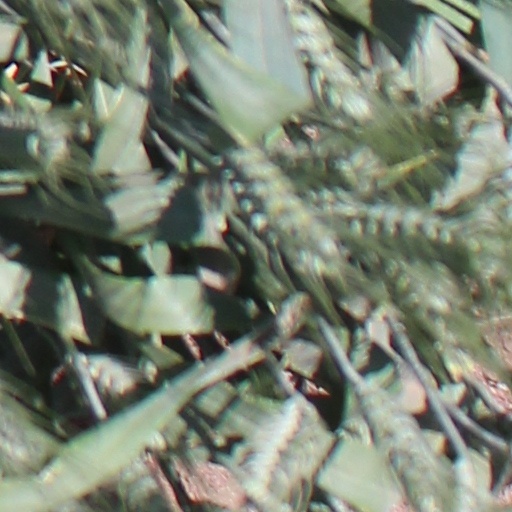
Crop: wheat